James Morone

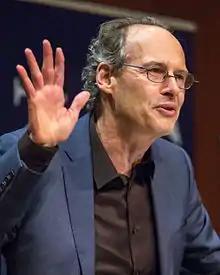
2015 photo

James A. Morone (born 1951) is an American political scientist and author, noted for his work on health politics and policy and on popular participation and morality in American politics and political development.